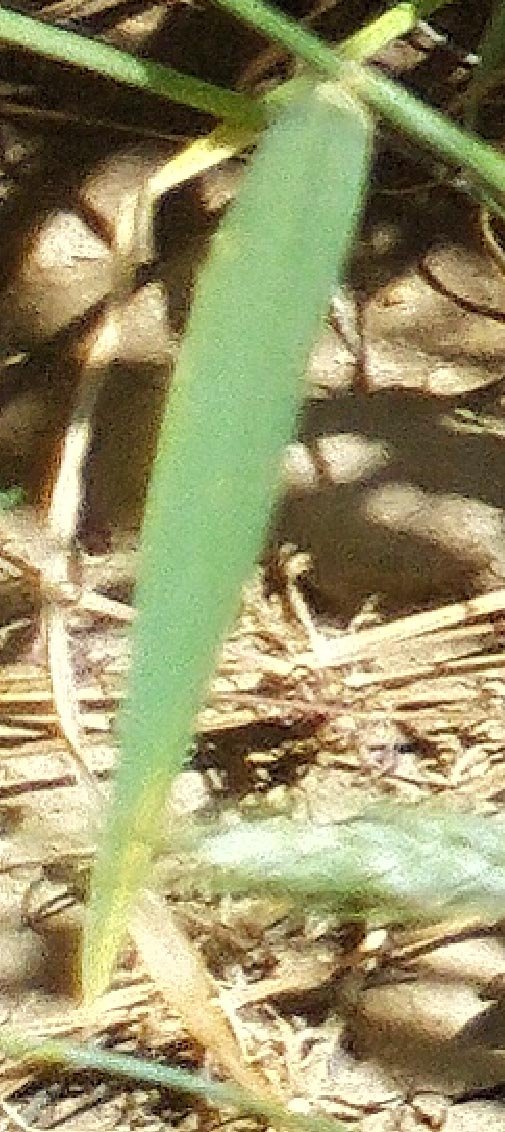
Label: Wheat___Healthy